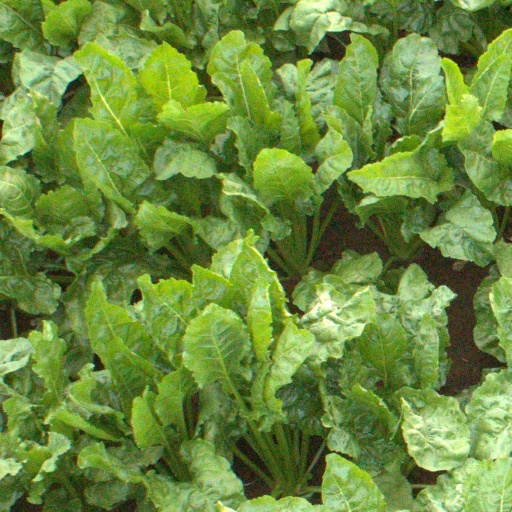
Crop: sugar beet